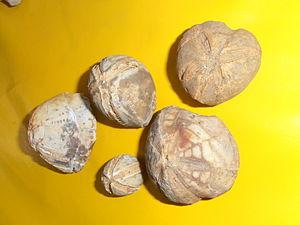
Oursins fossiles de typemicraster trouvs à Saint-Julien du Sault (Yonne) France
Saint-Julien-du-Sault est une commune française située dans le département de l'Yonne, en région Bourgogne-Franche-Comté.